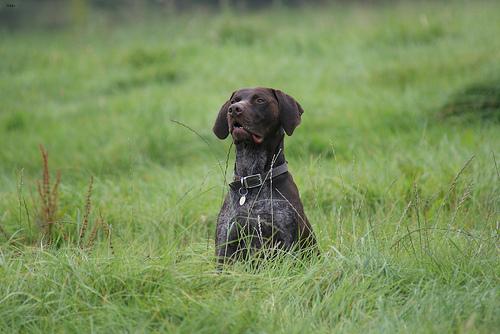
Breed: german shorthaired